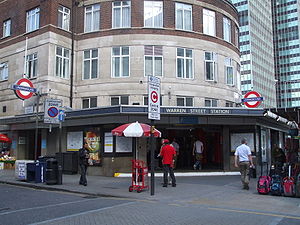
Warren Street Station
Warren Street Station er en London Underground-station, beliggende i krydset mellem Tottenham Court Road og Euston Road. Den er på Charing Cross-grenen af Northern line, mellem Goodge Street og Euston, og Victoria line mellem Oxford Circus og Euston. Den ligger i takstzone 1 og er den Underground-station nærmest University College Hospital, da den er lige overfor den nye hovedbygning. Den ligger også meget tæt på Euston Square på Circle, Hammersmith & City og Metropolitan lines.